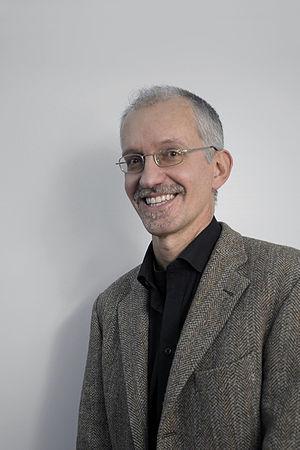
Marco Dorigo, né le 26 août 1961 à Milan, est directeur de recherche au Fonds national de la recherche scientifique, et codirecteur de l'Institut de recherches interdisciplinaires et de développements en intelligence artificielle à l'Université libre de Bruxelles.